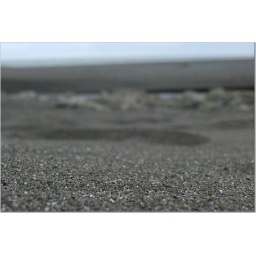
Macro of sand with rocks in the background at beach on the Lost Coast, CA